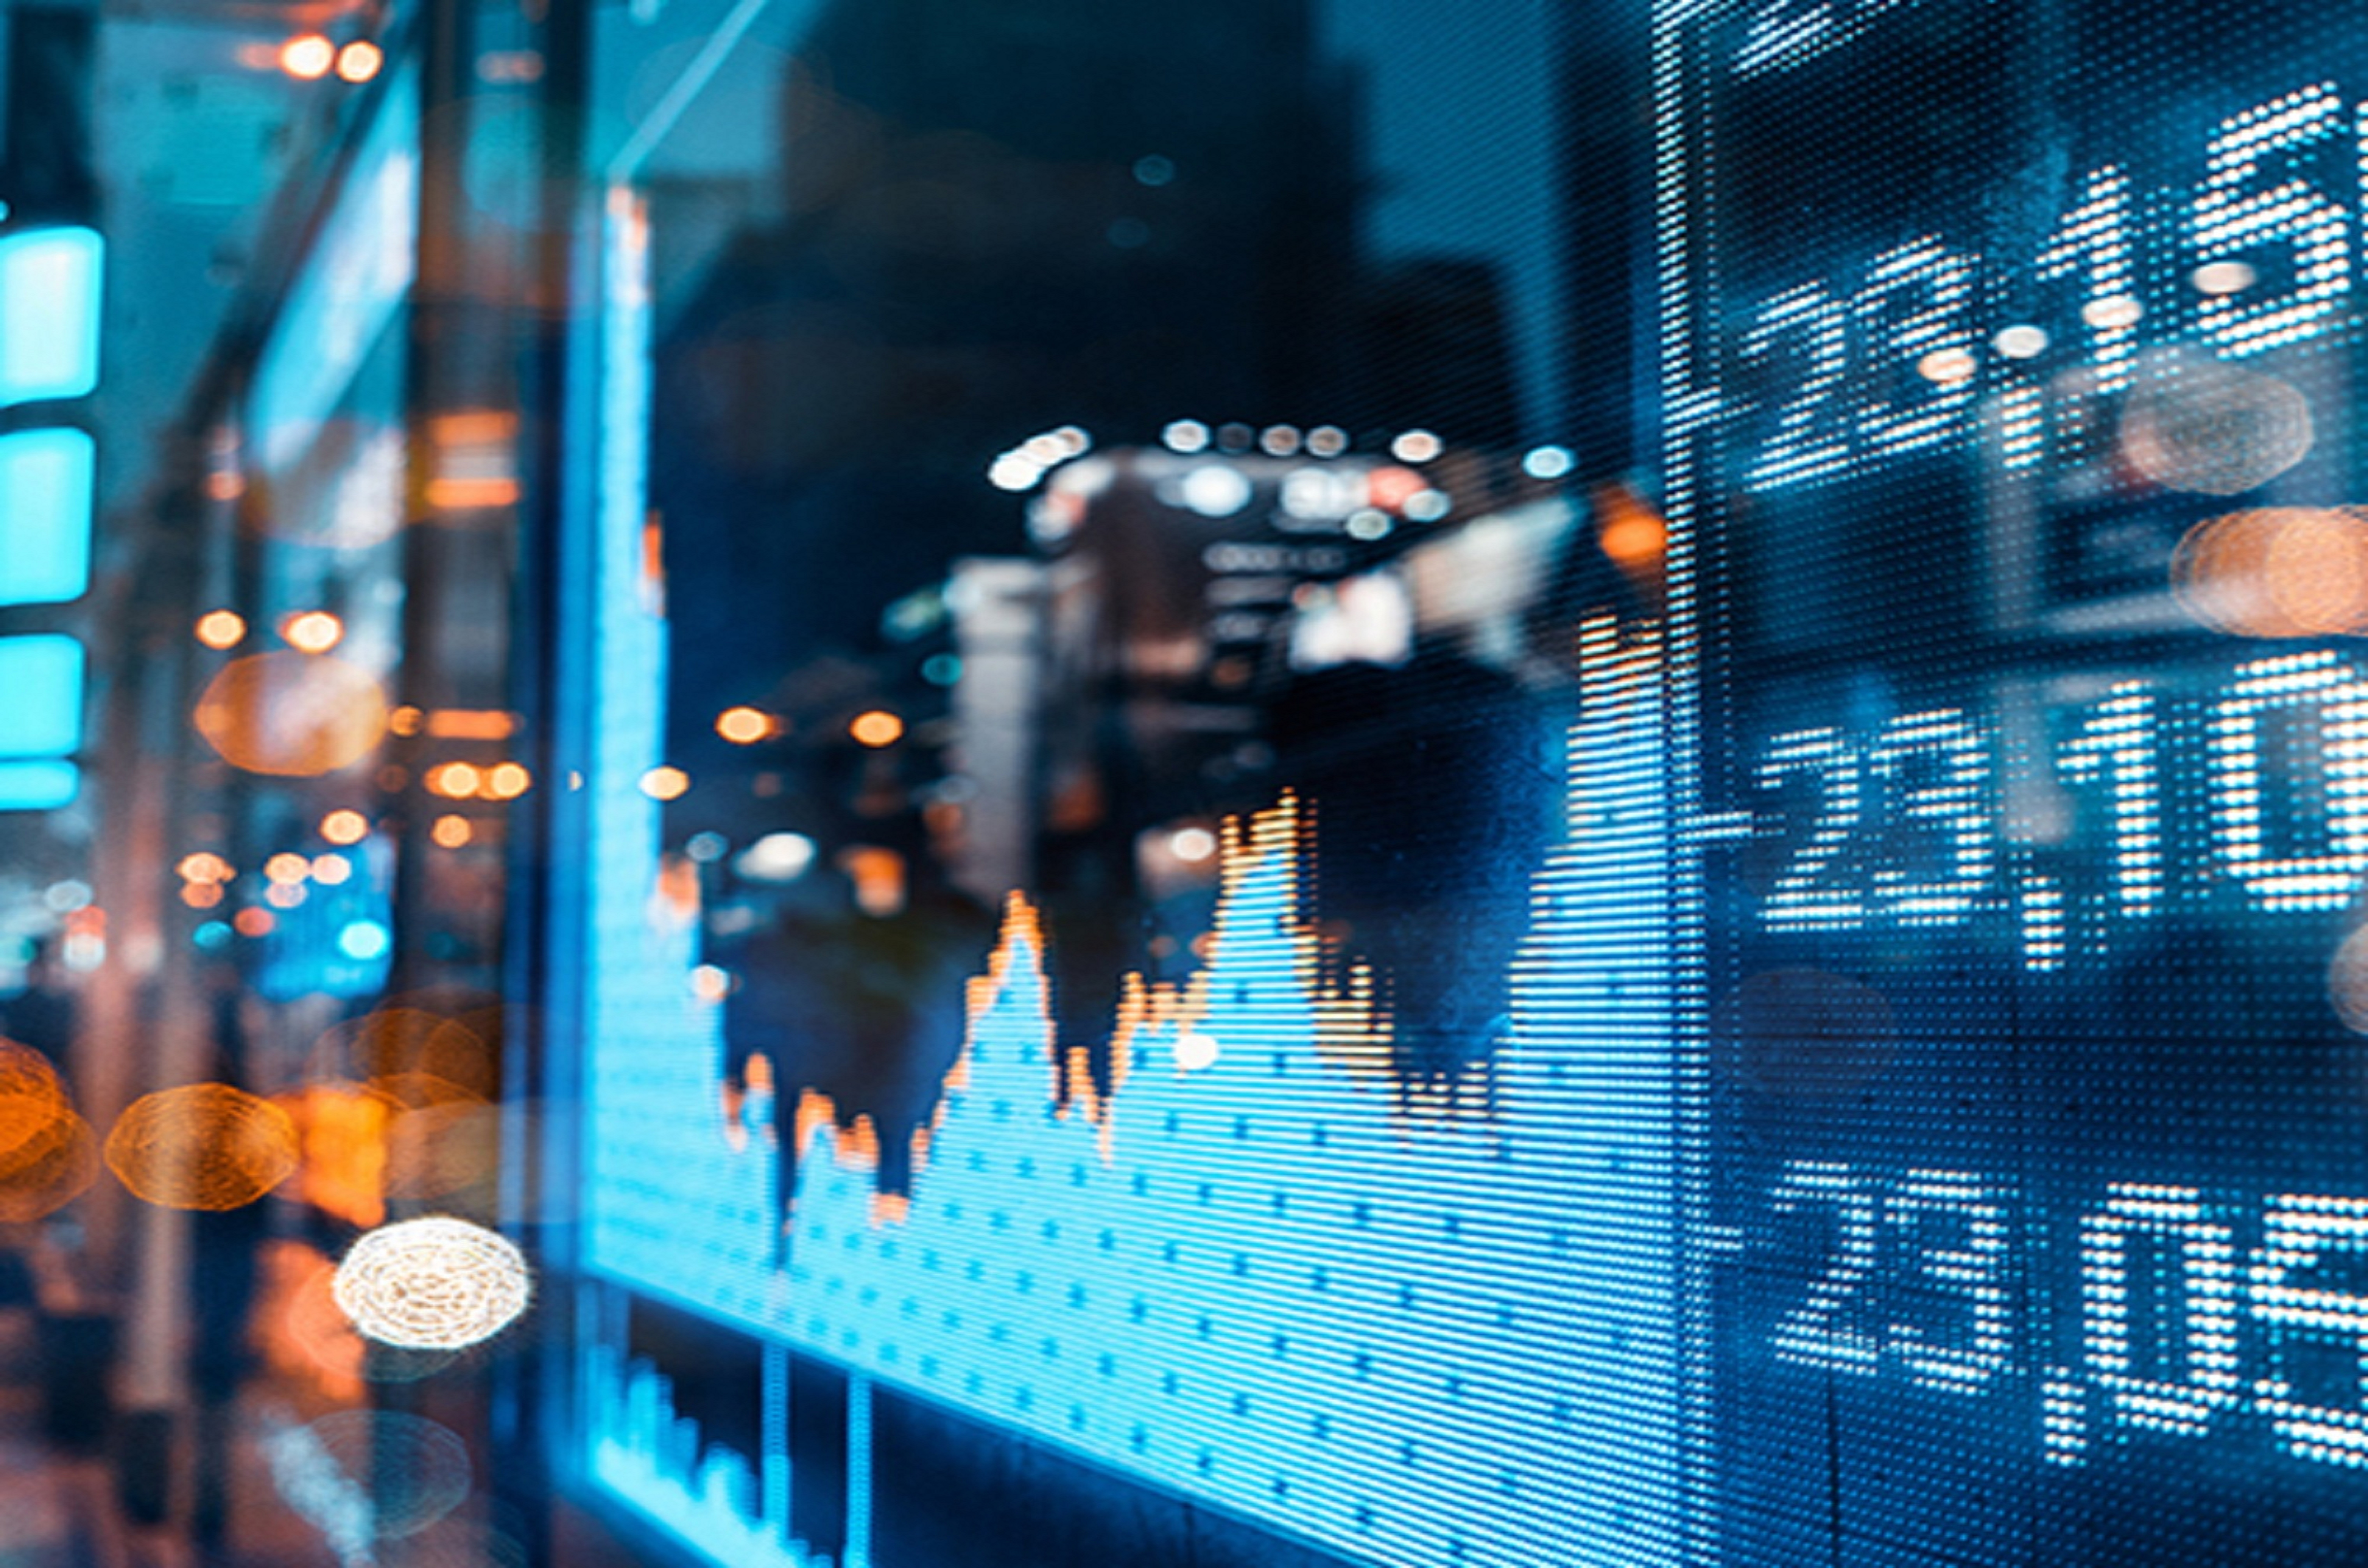
free, stocks, Advisorymandi, business, technology, blue, light, urban area, reflection, city, human settlement, metropolitan area, metropolis, night, cityscape, photography, electronics, electric blue, building, downtown